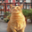
Label: cat